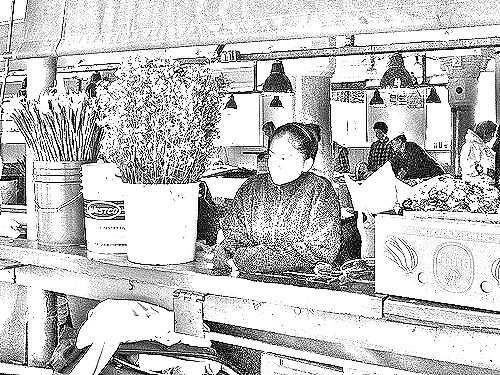
Portrait style: Sketch Portrait